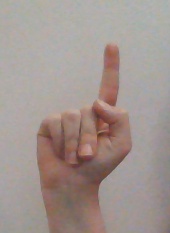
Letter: bb